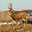
Label: deer